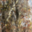
Label: forest